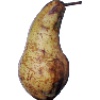
Label: Pear Abate 1